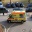
Label: ambulance